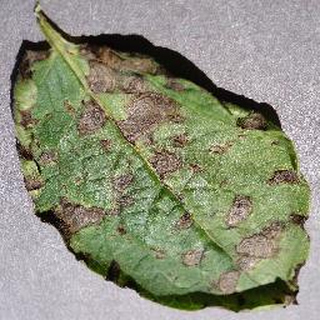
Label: potato_early_blight